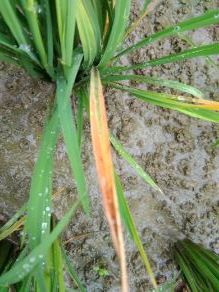
Disease: Tungro